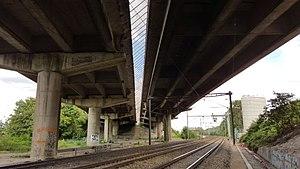
Le viaduc de Guerville est un ouvrage d'art de l'autoroute A13 situé dans la commune de Guerville. Composé de deux tabliers parallèles de 360 mètres de longueur totale, supportant chacun trois chaussées de circulation sans bande d'arrêt d'urgence, il franchit la route départementale 113 et la ligne de chemin de fer Paris-Rouen.